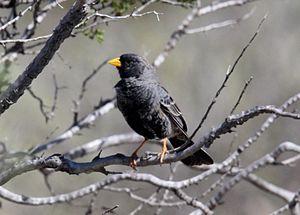
La péninsule Valdés ou presqu’île de Valdés est une particularité côtière de la province de Chubut, en Argentine. Elle forme une portion de terre quasi-rectangulaire et unie au continent par l'isthme Carlos Ameghino. La presqu'île a été déclarée en 1999 Patrimoine mondial par l'UNESCO.
La province de La Rioja est une subdivision de l'Argentine située au nord-ouest du pays. Elle est limitée au nord-ouest par le Chili, à l'ouest par la province de San Juan, au sud par la province de San Luis à l'est par la province de Córdoba et au nord par la province de Catamarca.
Le Phrygile charbonnier est une espèce de passereaux appartenant à la famille des Thraupidae.